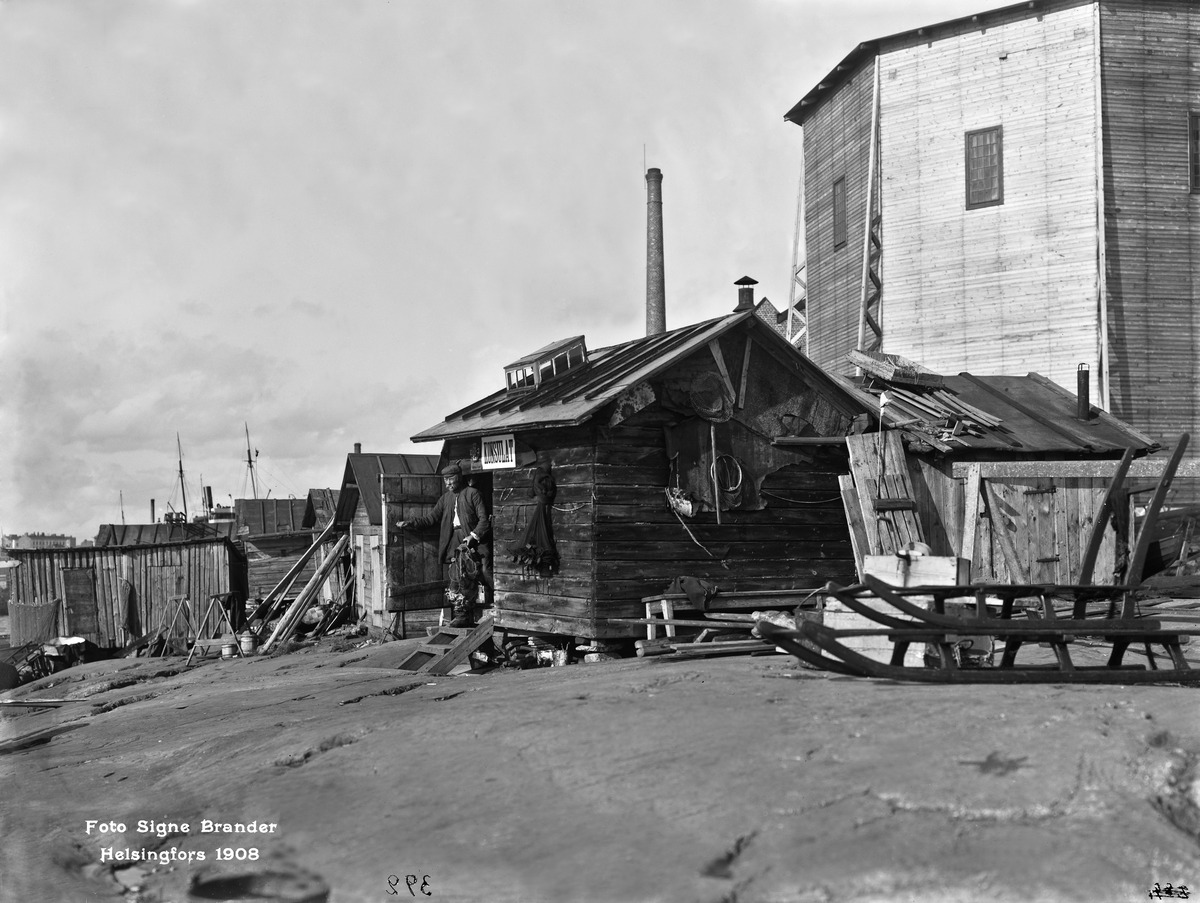
Kalastajien kojuja Munkkisaaren salmen kohdalla
sisällön kuvaus: Kalastajien kojuja Munkkisaaren salmen kohdalla. Keskellä kalastaja Finnemanin koju. Oikealla Kaasulaitoksen kahdeksankulmainen vesikaasukello, joka valmistui 1905. Taustalla Hernesaarenkatu 6 (nykyinen Hylkeenpyytäjänkatu 1). mustavalkoinen
Kuvaaja: Brander, Signe, valokuvaaja
Ajankohta: kuvausaika 1908
Paikka: Suomi, Uusimaa, Helsinki, Länsisatama Helsinki, Hylkeenpyytäjänkatu 1
Aiheet: puurakennukset, kalastusvälineet, kalliot, kaasukellot, kaasulaitos